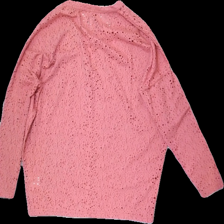
View: back
Type: Top
Category: Ladies
Brand: Soya/Soyaconcept
Material: 63% Polyester 37% Cotton
Pattern: Other
Cut: Regular, C-collar
Size: M
Price range: 50-100
Recommended usage: Reuse
Description: pink top with detailed fabric